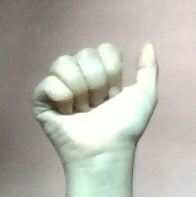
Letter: dhad